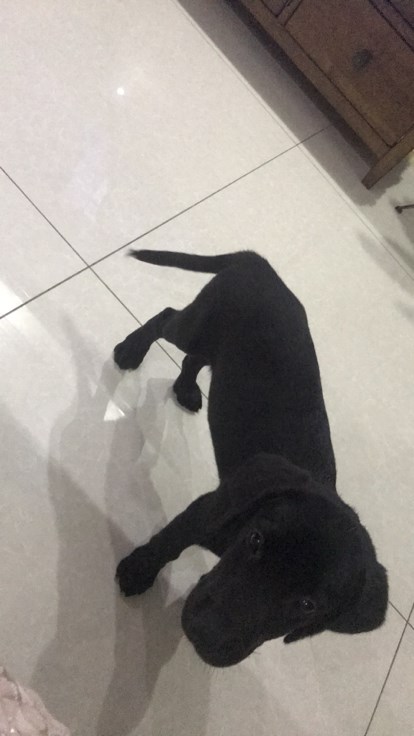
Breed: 3580-n000122-Labrador_retriever